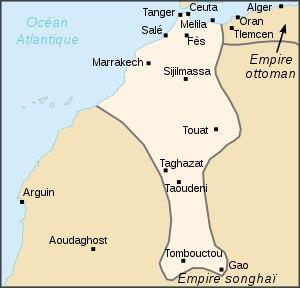
Abou Abbas Ahmed al-Mansour, surnommé Ad-Dhahbî, est le sixième sultan de la dynastie saadienne, au Maroc, de 1578 à sa mort en 1603.
Le terme Draoui ou Ouled draâ désigne les différentes populations habitant ou issues de la vallée du Drâa où coule le plus long fleuve du Maroc : le fleuve Draa de la région de Sous-Massa-Drâa. Cette vallée a fait l'objet de reportages télévisuels en France, compte tenu de sa particularité géographique, de son intérêt touristique et de sa mosaïque de populations dont la composition se retrouve d'une façon plus général dans tout le Sud marocain.
La musique marocaine, très riche, se caractérise par sa grande diversité d'une région à une autre. On trouve la musique arabe comme le chaâbi et l'aita des plaines atlantiques, le melhoune, l'andaloussi des grandes villes le Gnawa qui s'étend sur les régions de Essaouira, El Jadida et Marrakech ou encore le hassani dans le Sahara occidental. On trouve aussi la musique amazighe comme la reggada du Rif au nord-est du Maroc, le ahidous du Moyen Atlas et l'ahwash du Souss. Par ailleurs, il existe une nouvelle génération de jeunes, qui crée une musique qui synthétise l’esprit marocain aux influences venues du monde entier.
L'Empire songhaï, ou empire des Songhaï, est un État d'Afrique de l'Ouest ayant existé entre le XVᵉ et le XVIᵉ siècle.
1591 est une année commune commençant un mardi.